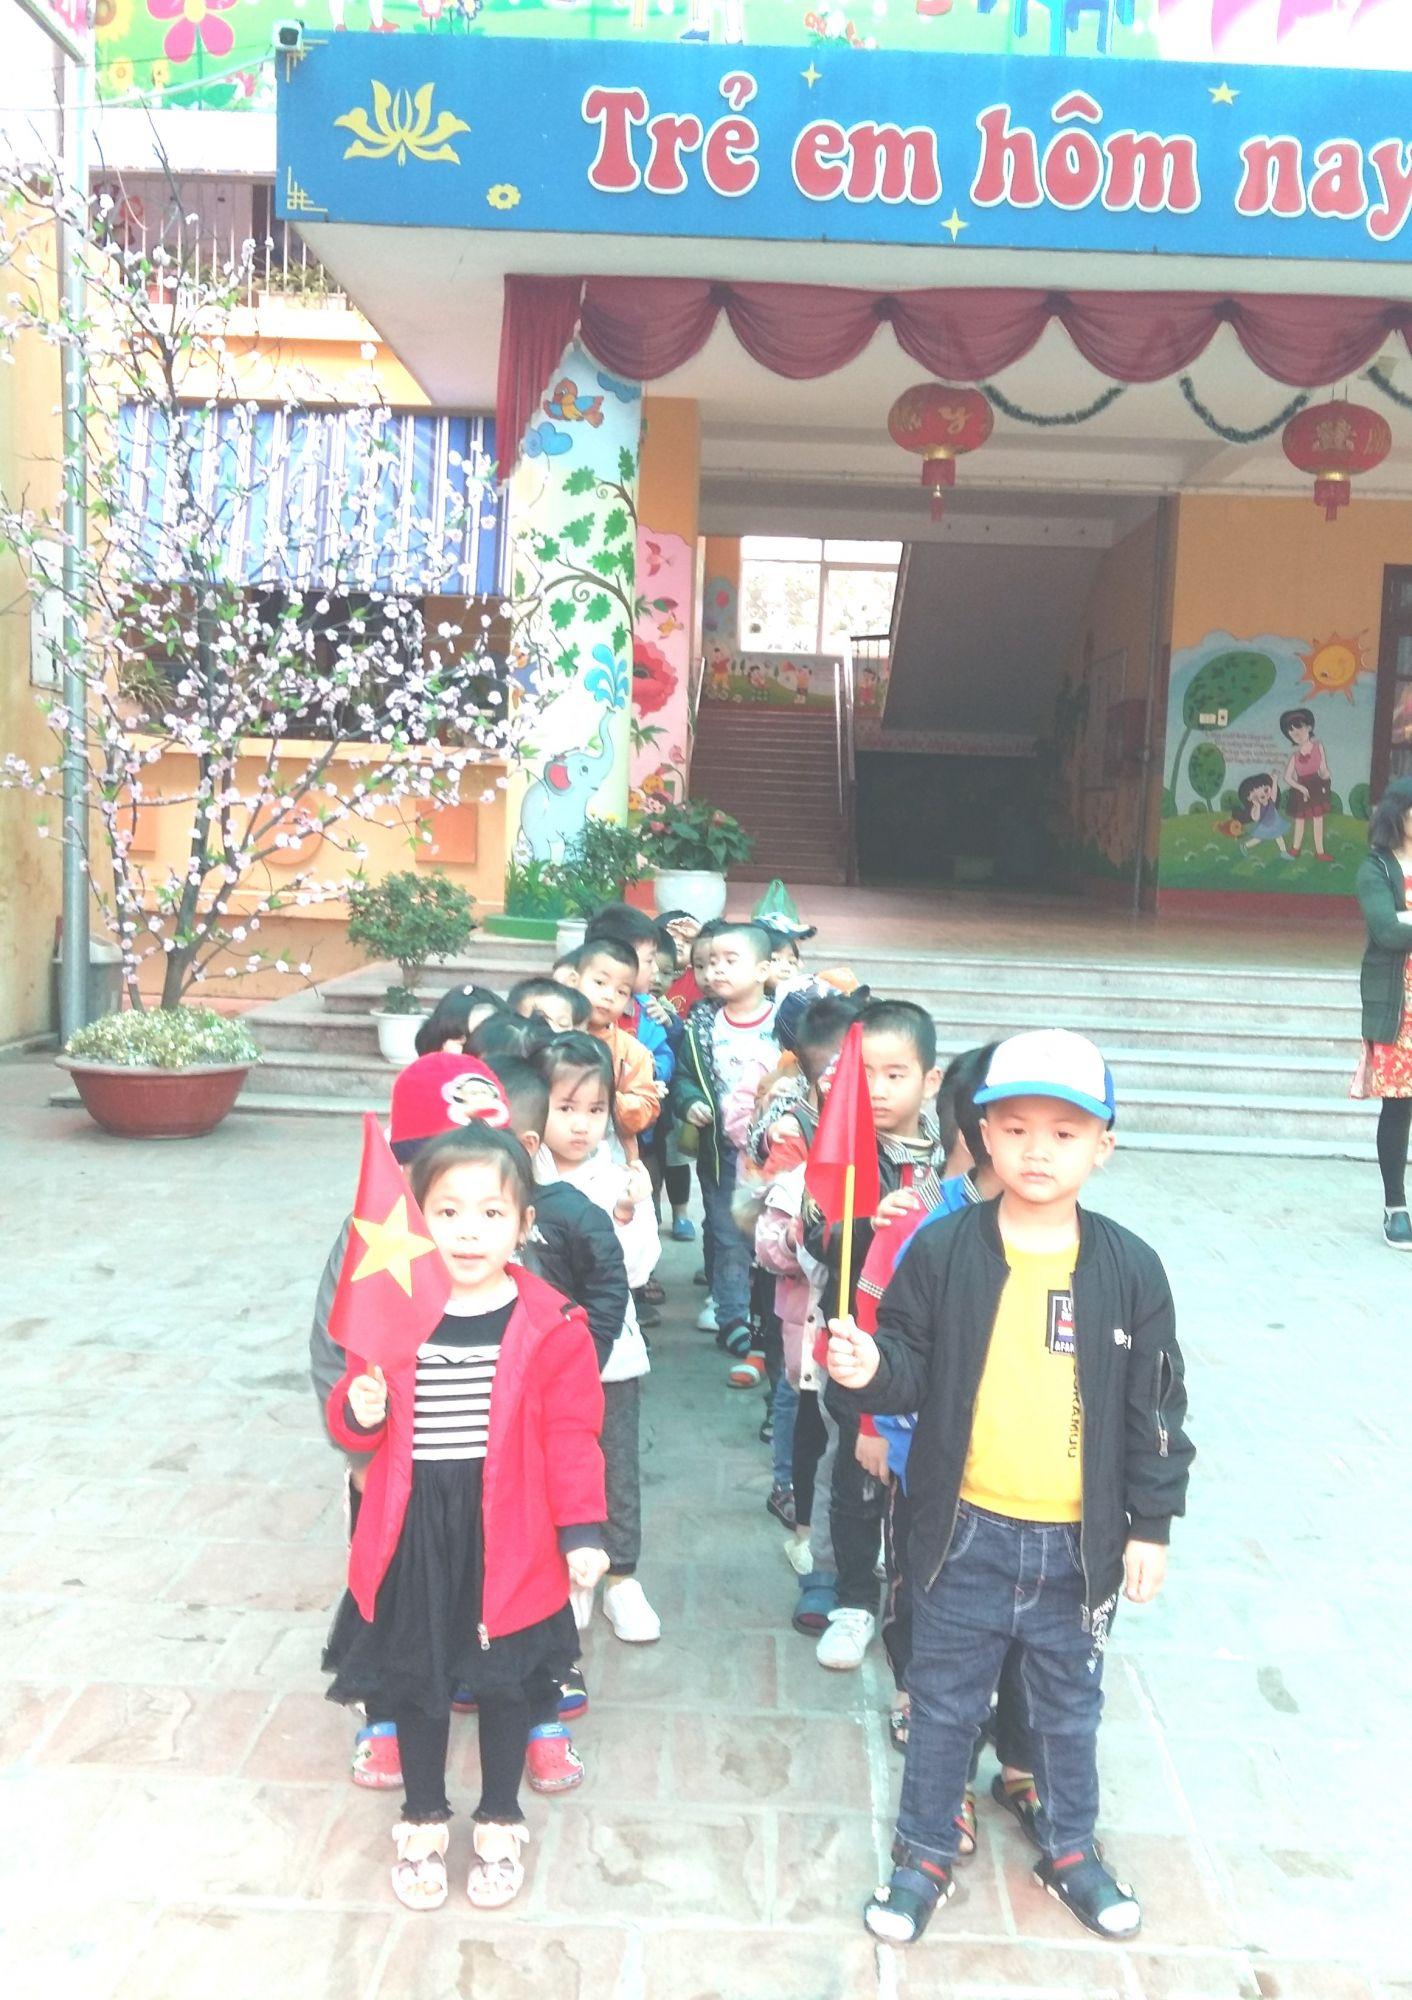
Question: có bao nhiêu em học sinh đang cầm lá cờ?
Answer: hai em